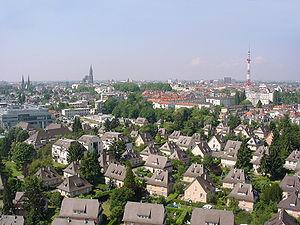
Une cité ouvrière est un « ensemble concerté d’habitat ouvrier, généralement mono-familial » selon la définition usitée par les services de l'Inventaire du patrimoine culturel français. Elle constitue, à l’origine, une zone essentiellement résidentielle exclusivement destinée aux ouvriers d’une même usine et à leur famille. Elle peut être accompagnée d’équipements collectifs. Dans la plupart des cas, elle est mise à disposition par le patron de l’usine.
Le Wacken [vakən] est un quartier de Strasbourg situé au nord du centre ville. Il est délimité par l'Ill au nord-est, l'avenue Herrenschmidt à l'ouest, la place de Bordeaux au sud et est traversé par l'Aar et le canal de la Marne au Rhin.